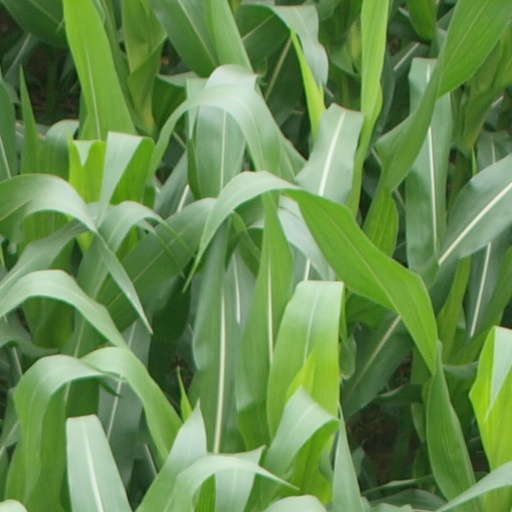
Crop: maize; corn